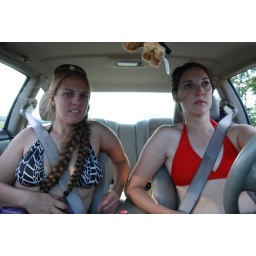
After Farm Days we went swimming in Cayuga Lake. The water was perfect.